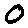
Label: 0